Morgan dollar

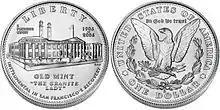
2006 commemorative silver dollar, bearing Morgan's reverse design with modifications

The German government began a propaganda campaign during World War I to discredit the United Kingdom's currency in India. The Germans convinced Indian citizens that British banknotes in that country could not be redeemed for silver. This led to a run on the British supply of silver. In response, United States Democratic senator Key Pittman of Nevada introduced legislation in 1918 that was intended to offer financial relief to the British government. The bill, passed on April 22, 1918, stated that "sales of silver bullion under authority of this act may be made for the purpose of conserving the existing stock of gold in the United States, of providing silver for subsidiary coinage and for commercial use, and of assisting foreign governments at war with the enemies of the United States". The Pittman Act authorized the U.S. to melt up to 350,000,000 silver dollars, and this commenced immediately after the Act's passage. The U.S. eventually melted a total of 270,232,722 silver dollars. Of that amount, 259,121,554 were sold to the United Kingdom at the cost of one dollar per troy ounce.